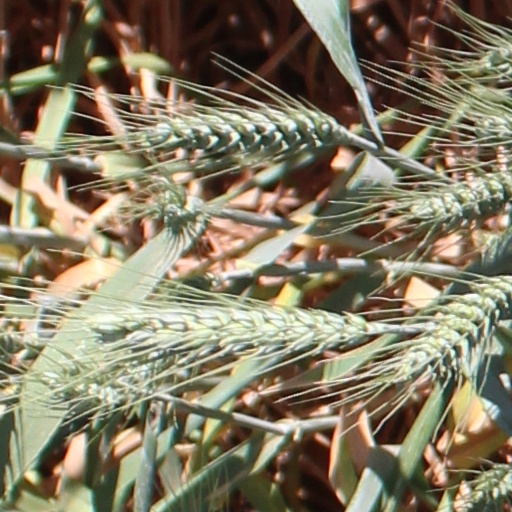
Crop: wheat